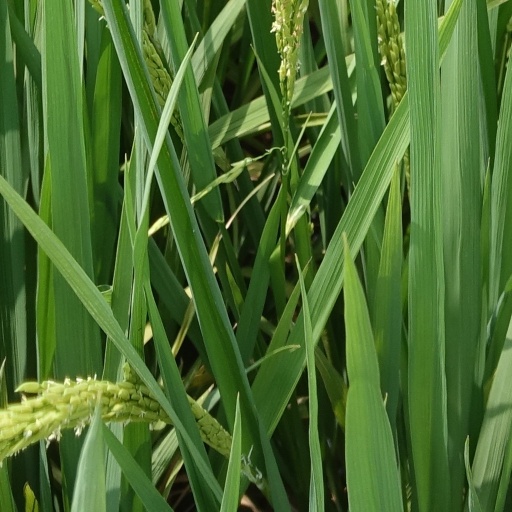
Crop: rice